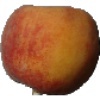
Label: Peach 1